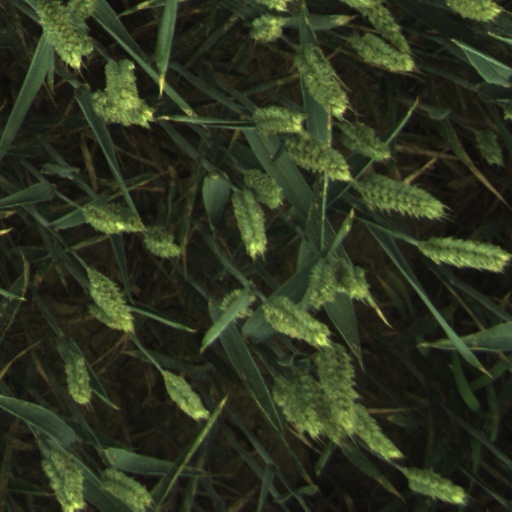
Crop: wheat